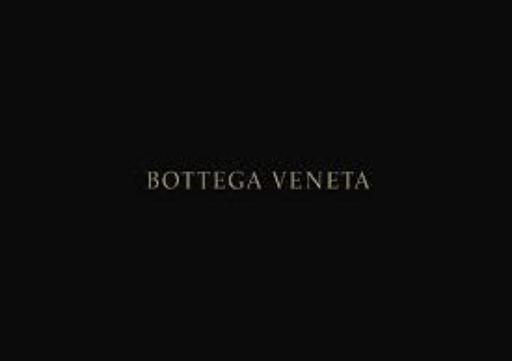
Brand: Bottega Veneta
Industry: Clothes